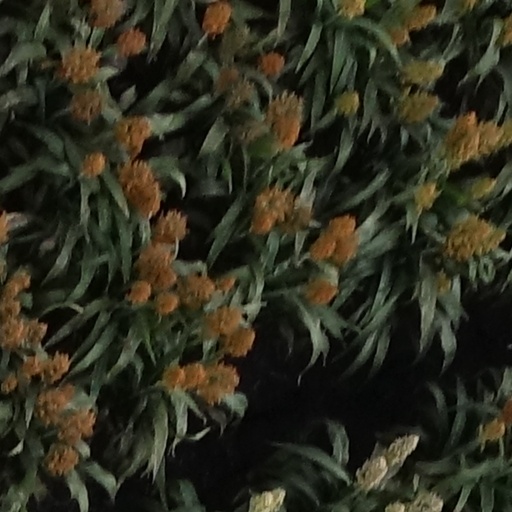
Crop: sorghum